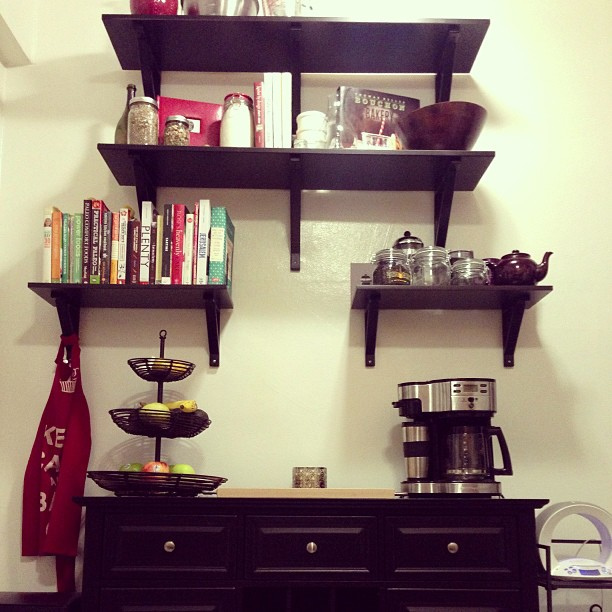
user: Given an image and a question. Answer the question in a short answer. Question: What is the purpose of the fixtures on the wall? Short Answer:
assistant: hold thing